Flashlight

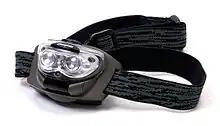
An LED headlamp

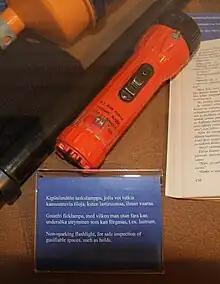
Nonincendive flashlight for use when inspecting areas full of flammable gas

A penlight is a small, pen-sized flashlight, often containing two AA or AAA batteries. In some types, the incandescent light bulb has an integral lens that focuses the light, so no reflector is built into the penlight. Others use incandescent bulbs mounted in reflectors. LED penlights are becoming increasingly common. Low-cost units may be disposable with no provision to replace batteries or bulbs and are sometimes imprinted with advertising for promotional purposes.